Prince Waldemar of Prussia (1889–1945)

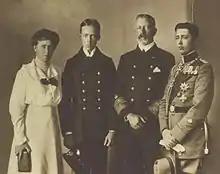
Prince Waldemar with his parents and younger brother, Sigismund

Waldemar married Princess Calixta of Lippe (14 October 1895 – 15 December 1982) on 14 August 1919 at Hemmelmark.